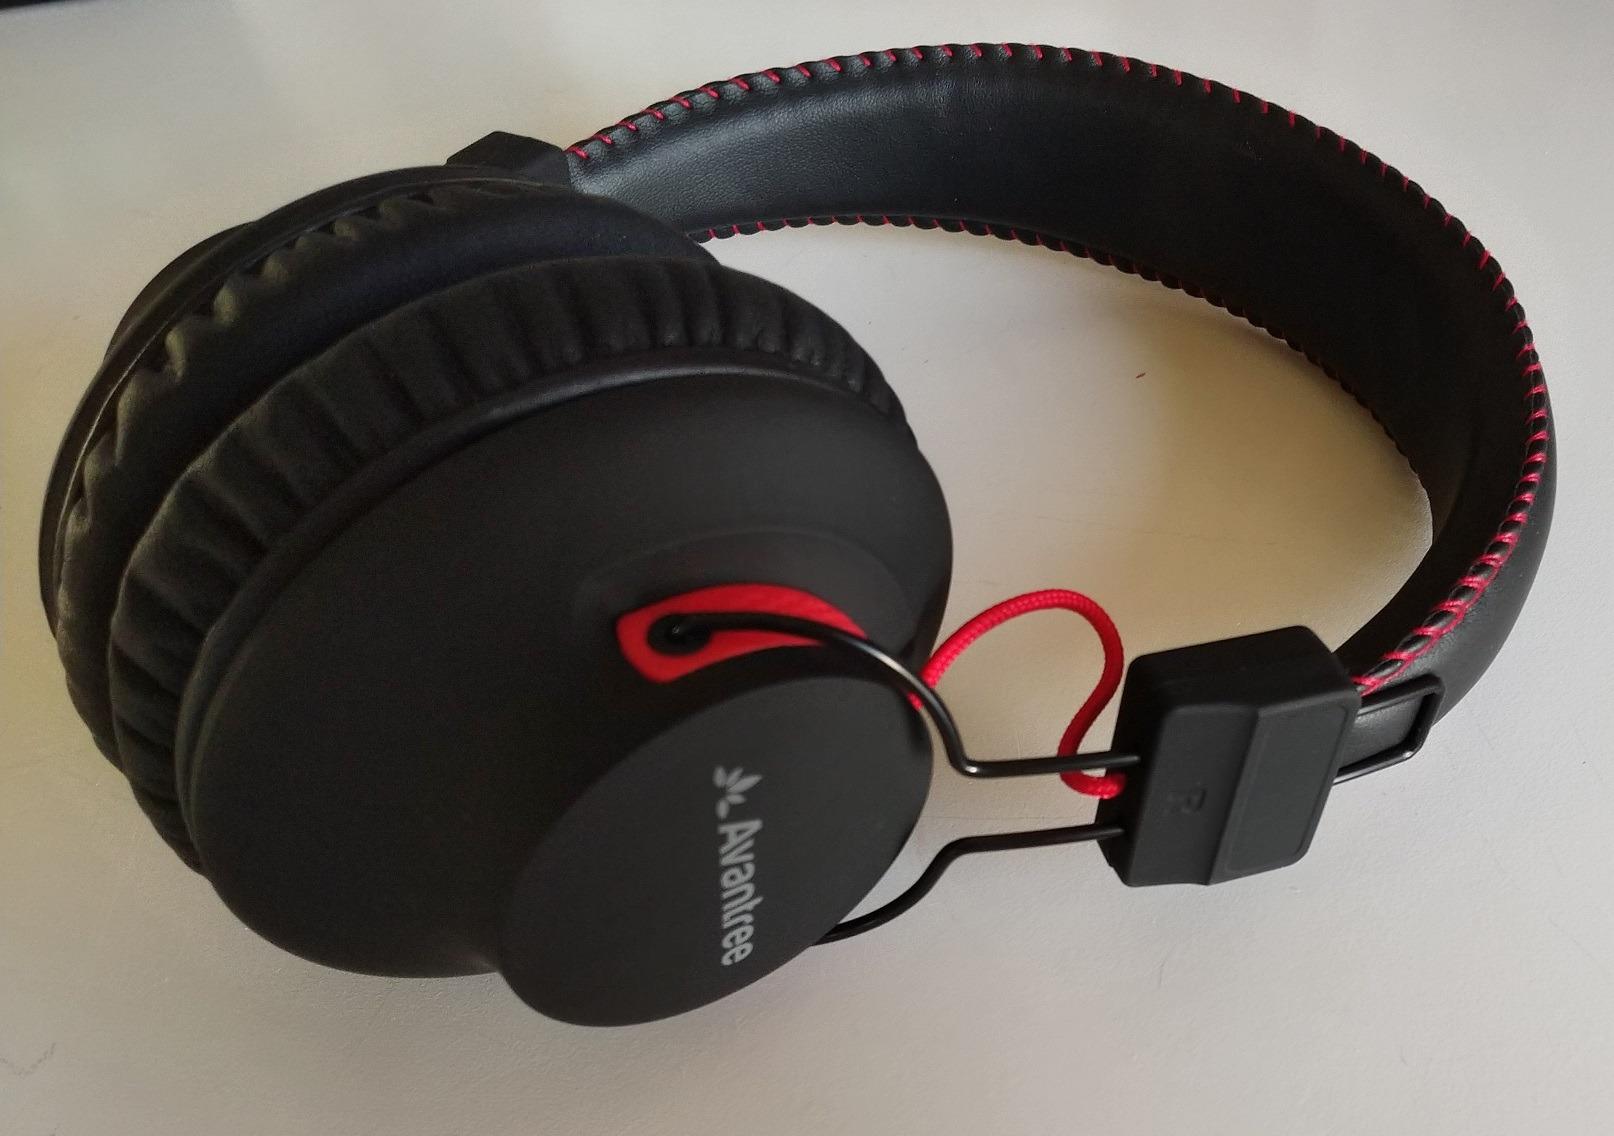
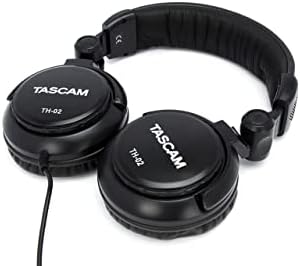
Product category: headphones
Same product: no